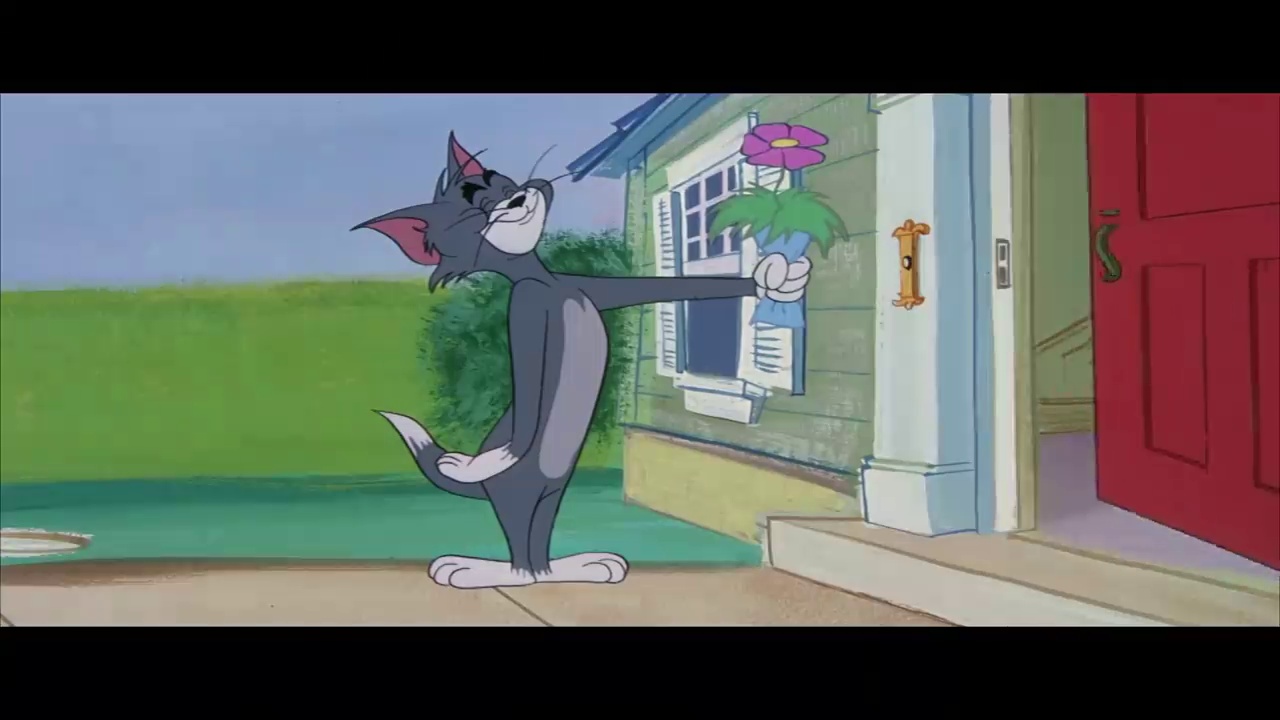
Portrait style: Cartoon Portrait